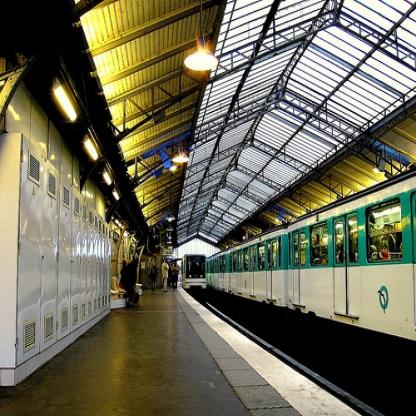
Scene: Indoor